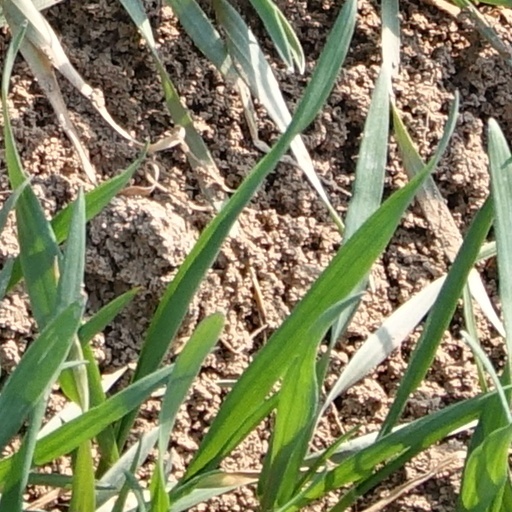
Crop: wheat